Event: Nepal Earthquake
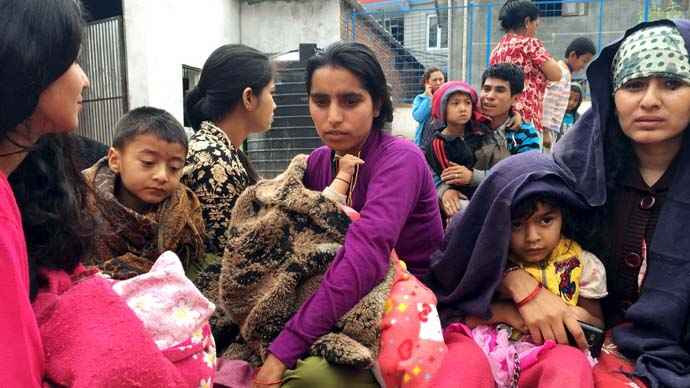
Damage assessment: no_damage